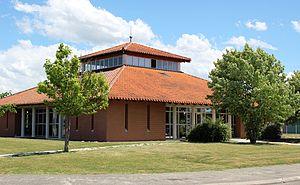
Services administratifs de la Communauté de communes Save et Garonne
La communauté de communes de Save et Garonne est une ancienne communauté de communes française de la Haute-Garonne.
La communauté de communes des Hauts Tolosans est une communauté de communes française située dans le département de la Haute-Garonne, en région Occitanie.